Mark Knopfler

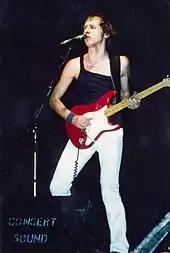
Knopfler with Dire Straits, 1979

Dire Straits' first demos were recorded in three sessions in 1977, with David Knopfler as rhythm guitarist, John Illsley as bass guitarist, and Pick Withers as drummer. On 27 July 1977, they recorded the demo tapes of five songs: "Wild West End", "Sultans of Swing", "Down to the Waterline", "Sacred Loving" (a David Knopfler song), and "Water of Love". They later recorded "Southbound Again", "In the Gallery", and "Six Blade Knife" for BBC Radio London—and, finally, on 9 November, made demo tapes of "Setting Me Up", "Eastbound Train", and "Real Girl". Many of these songs reflect Knopfler's experiences in Newcastle, Leeds, and London, and were featured on their first album, the eponymous "Dire Straits," which was released in the following year: "Down to the Waterline" recalled images of life in Newcastle; "In The Gallery" is a tribute to a Leeds sculptor and artist named Harry Phillips (father of Steve Phillips); and "Lions", "Wild West End", and "Eastbound Train" were all drawn from Knopfler's early days in the capital.